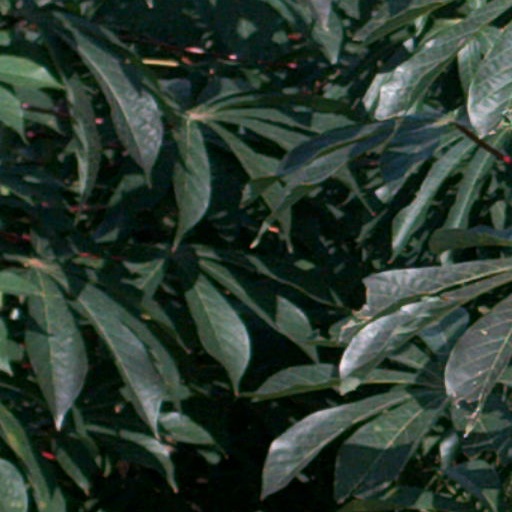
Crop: cassava